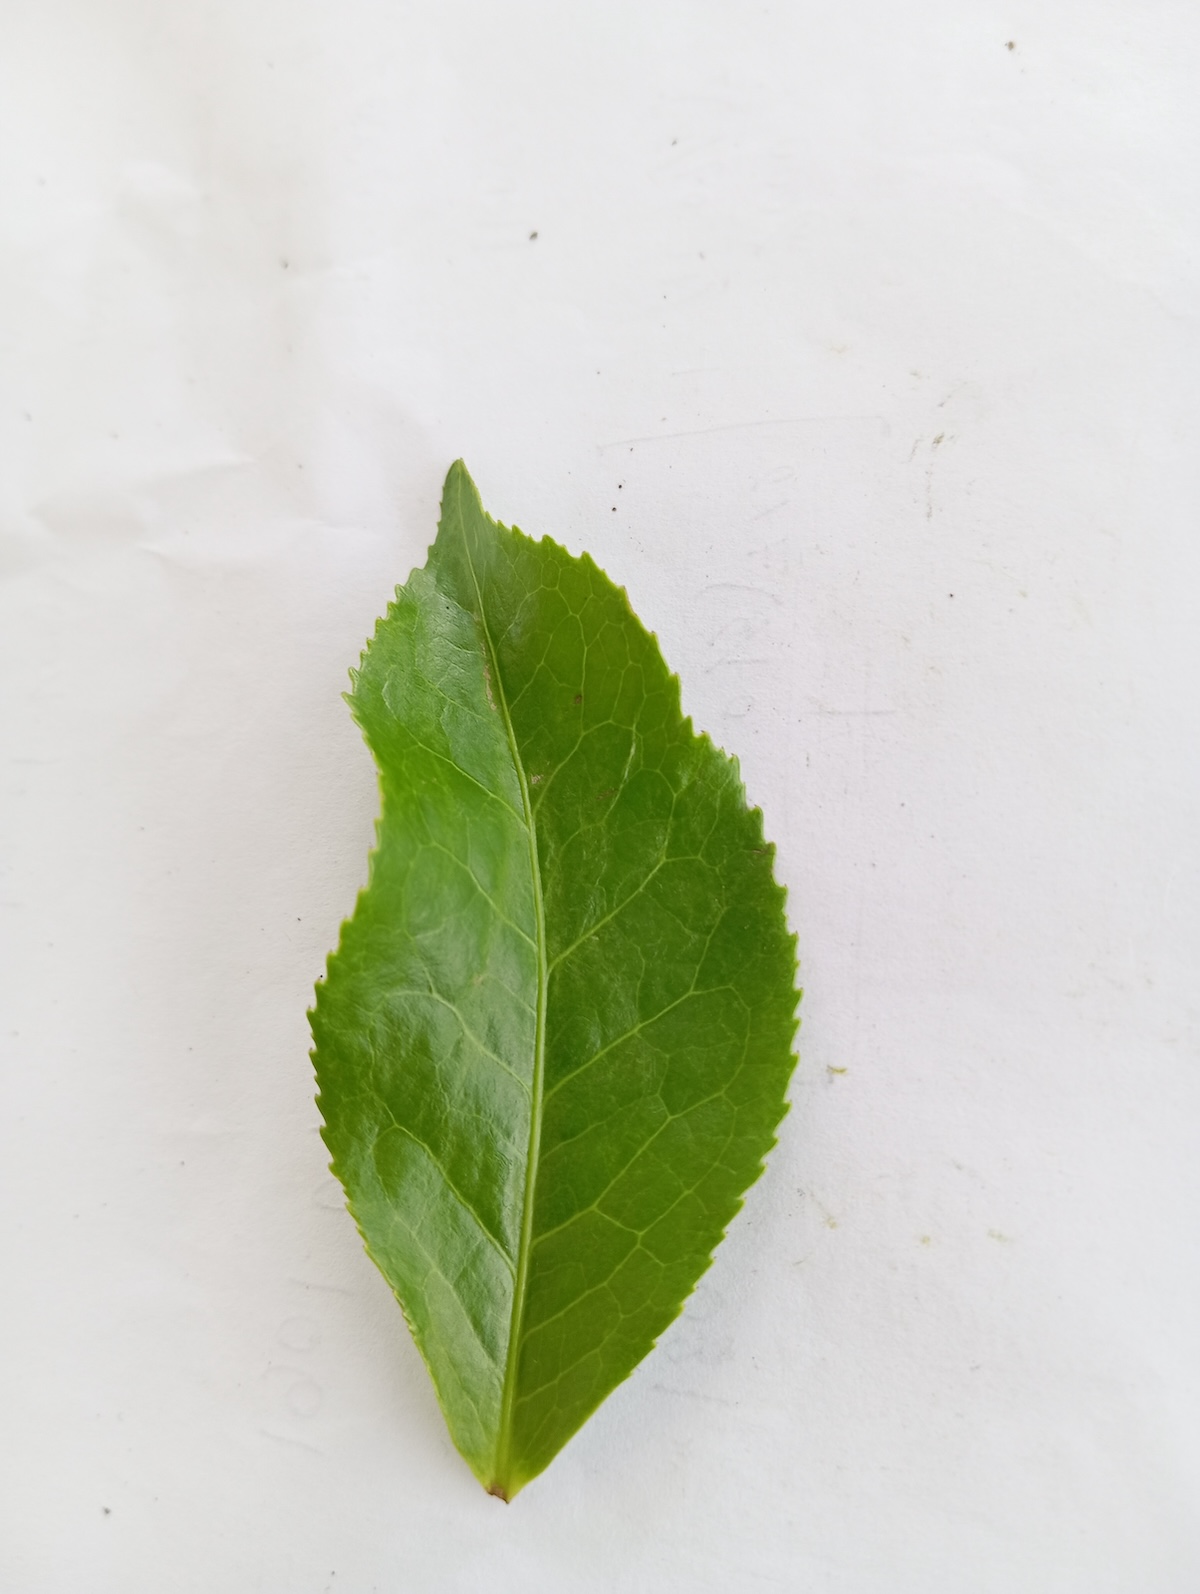
Label: Healthy leaf